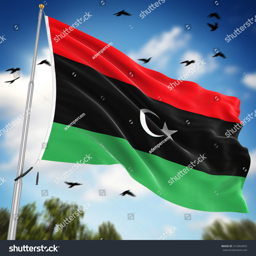
flag this is a computer generated and 3d rendered image .